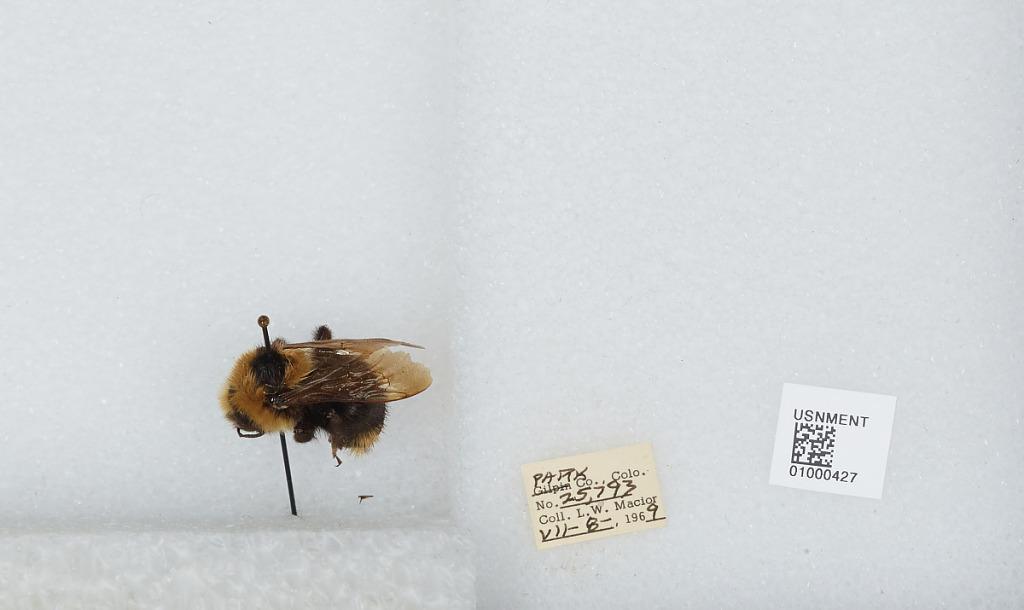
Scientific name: Bombus (Psithyrus) insularis (Smith)
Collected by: L. Macior
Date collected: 1969-7-8
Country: United States
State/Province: Colorado
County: Park
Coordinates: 40.3533, -106.919